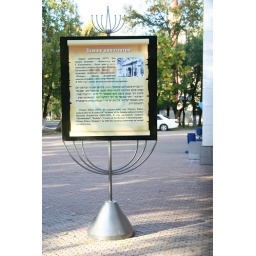
These signs in Russian, English and Yiddish were outside every official and semi-official building in Birobidzhan/